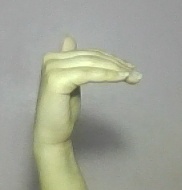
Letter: khaa